AEW All Out

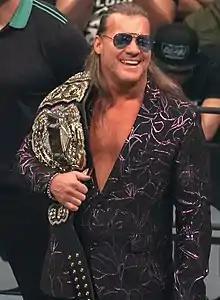
The inaugural All Out's main event saw Chris Jericho become the first AEW World Champion

On September 1, 2018, an independent wrestling pay-per-view (PPV) event was held called All In, which took place in the Chicago suburb of Hoffman Estates, Illinois at the former Sears Centre Arena—renamed to Now Arena in 2020. The event was organized by members of The Elite and it was a catalyst to the formation of All Elite Wrestling (AEW) on January 1, 2019. The Elite became executive vice presidents of AEW, which scheduled a spiritual successor to All In called All Out, with the inaugural All Out PPV taking place on August 31, 2019, at the same venue as All In. The event was named "All Out" as the "All In" name was owned by Ring of Honor (ROH) at the time and AEW president Tony Khan wanted to avoid a lawsuit—Khan would later purchase ROH in March 2022 and later revived All In as an annual AEW PPV.